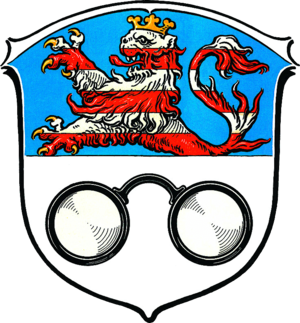
Bischofsheim est une municipalité allemande située dans le land de la Hesse et l'arrondissement de Groß-Gerau.